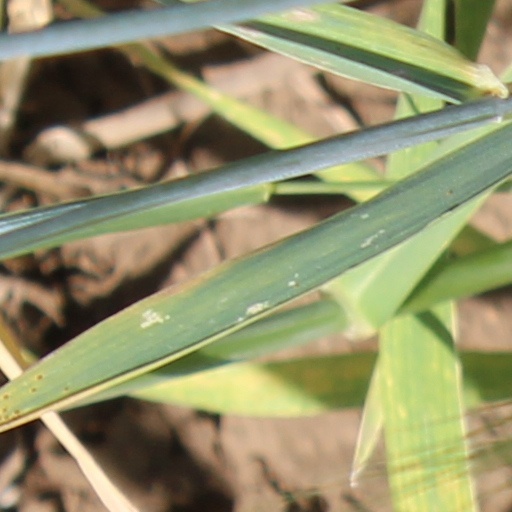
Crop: wheat